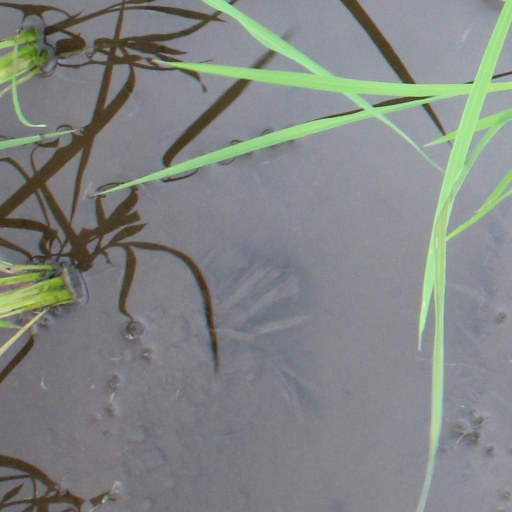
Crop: rice